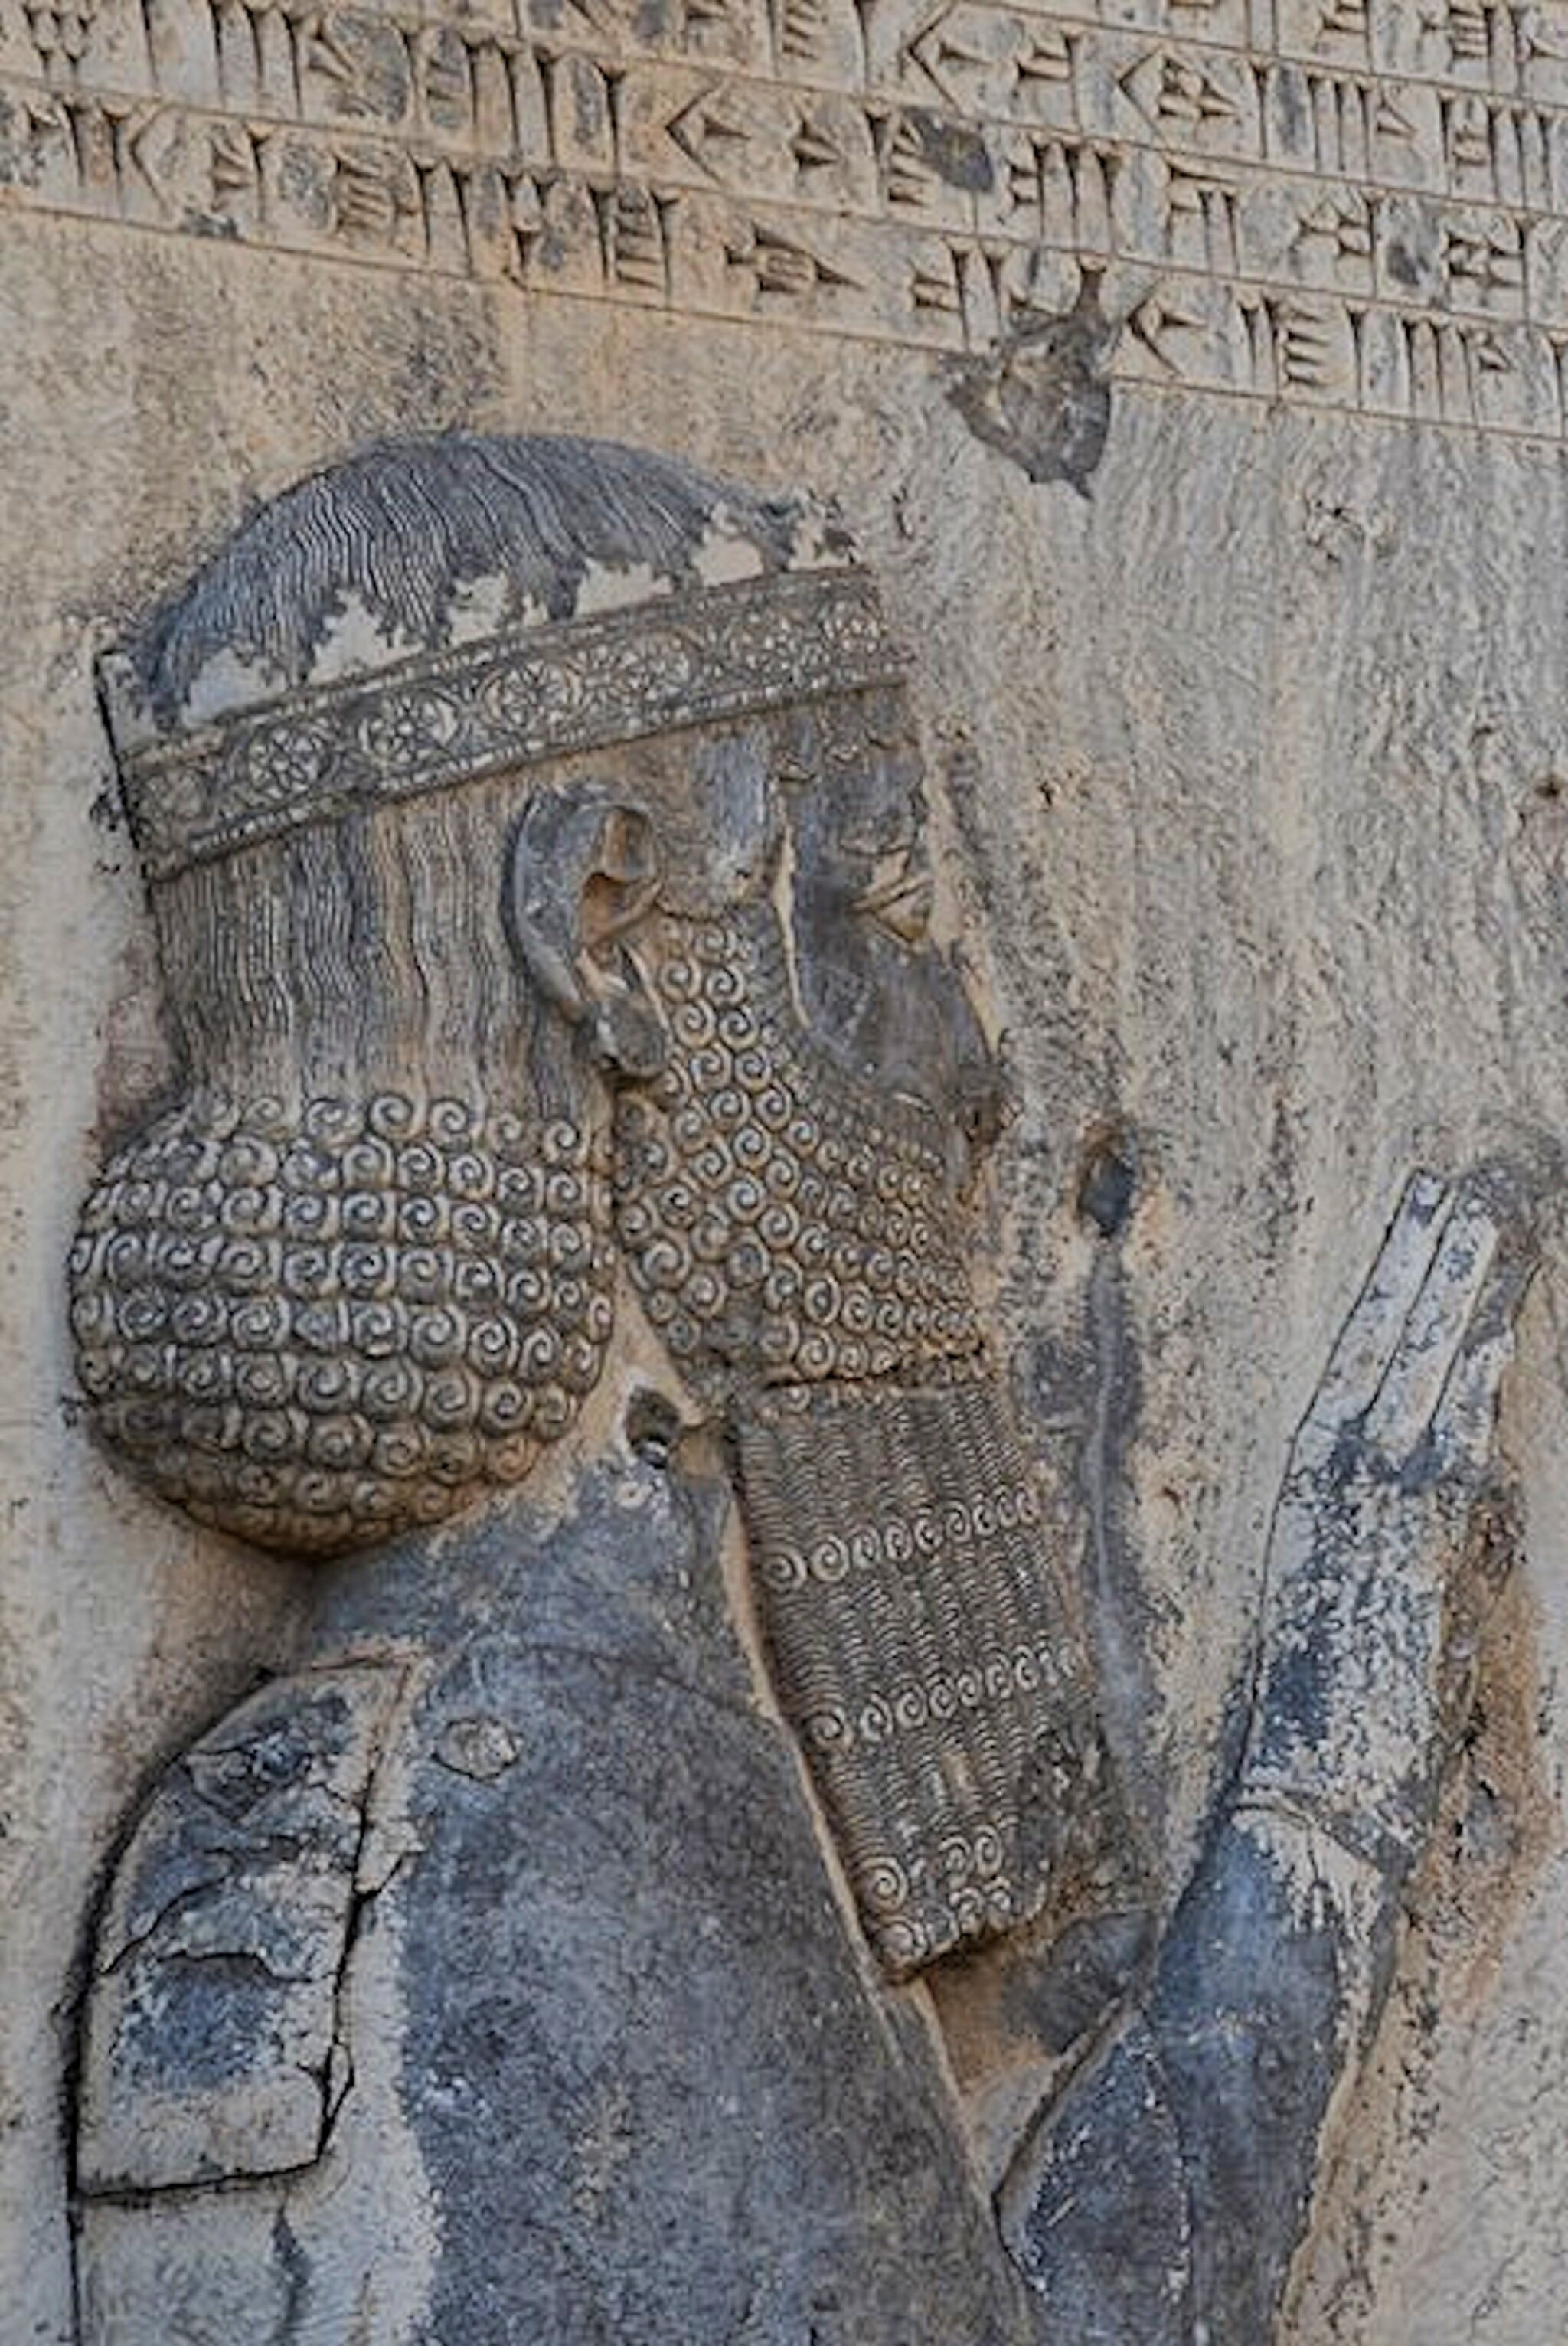
Title: Darius (Behistun relief)
Description: Darius (Behistun relief)
Date: 2019-01-16
Categories: CC-Zero, Behistun Inscription